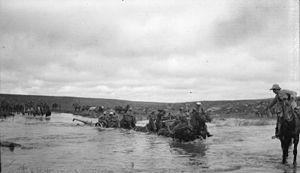
La gestion des risques d'un projet est un cas particulier de gestion des risques, appliquée dans le domaine de la gestion de projet.